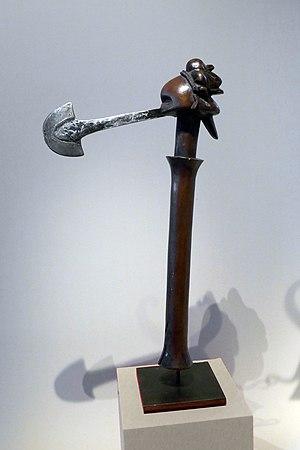
Hache Populations Kalundwe et Kanyok République démocratique du Congo (RDC) Artiste inconnu Début du 20e siècle Bois, fer Collection Felix Objet présenté lors de l'exposition Frapper le fer. L'art des forgerons africains au musée du quai Branly Jacques Chirac.
Les Kanyok sont une population de langue bantoue d'Afrique centrale vivant en République démocratique du Congo.